Dungeons & Dragons: Order of the Griffon

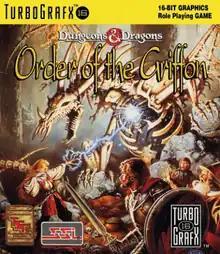
Cover art: "Spellfire" by Clyde Caldwell

Order of the Griffon is a tactical role-playing game for the TurboGrafx-16 developed by Westwood Associates and based on the tabletop role-playing game "Dungeons & Dragons" ("D&D"). The game is set in the nation of Karameikos within "D&D"s Mystara setting.